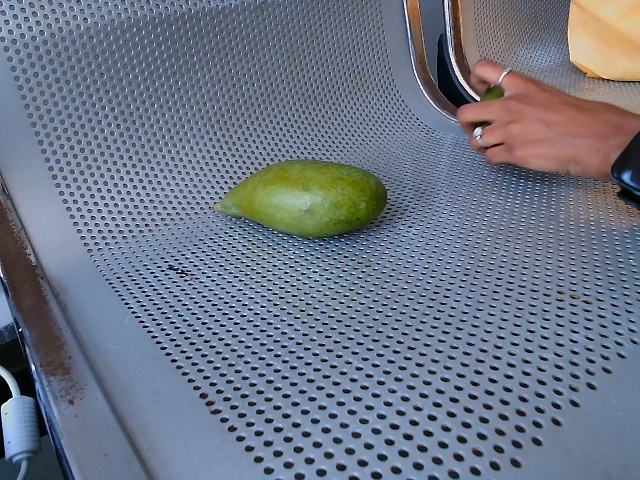
Label: Raw_Mango